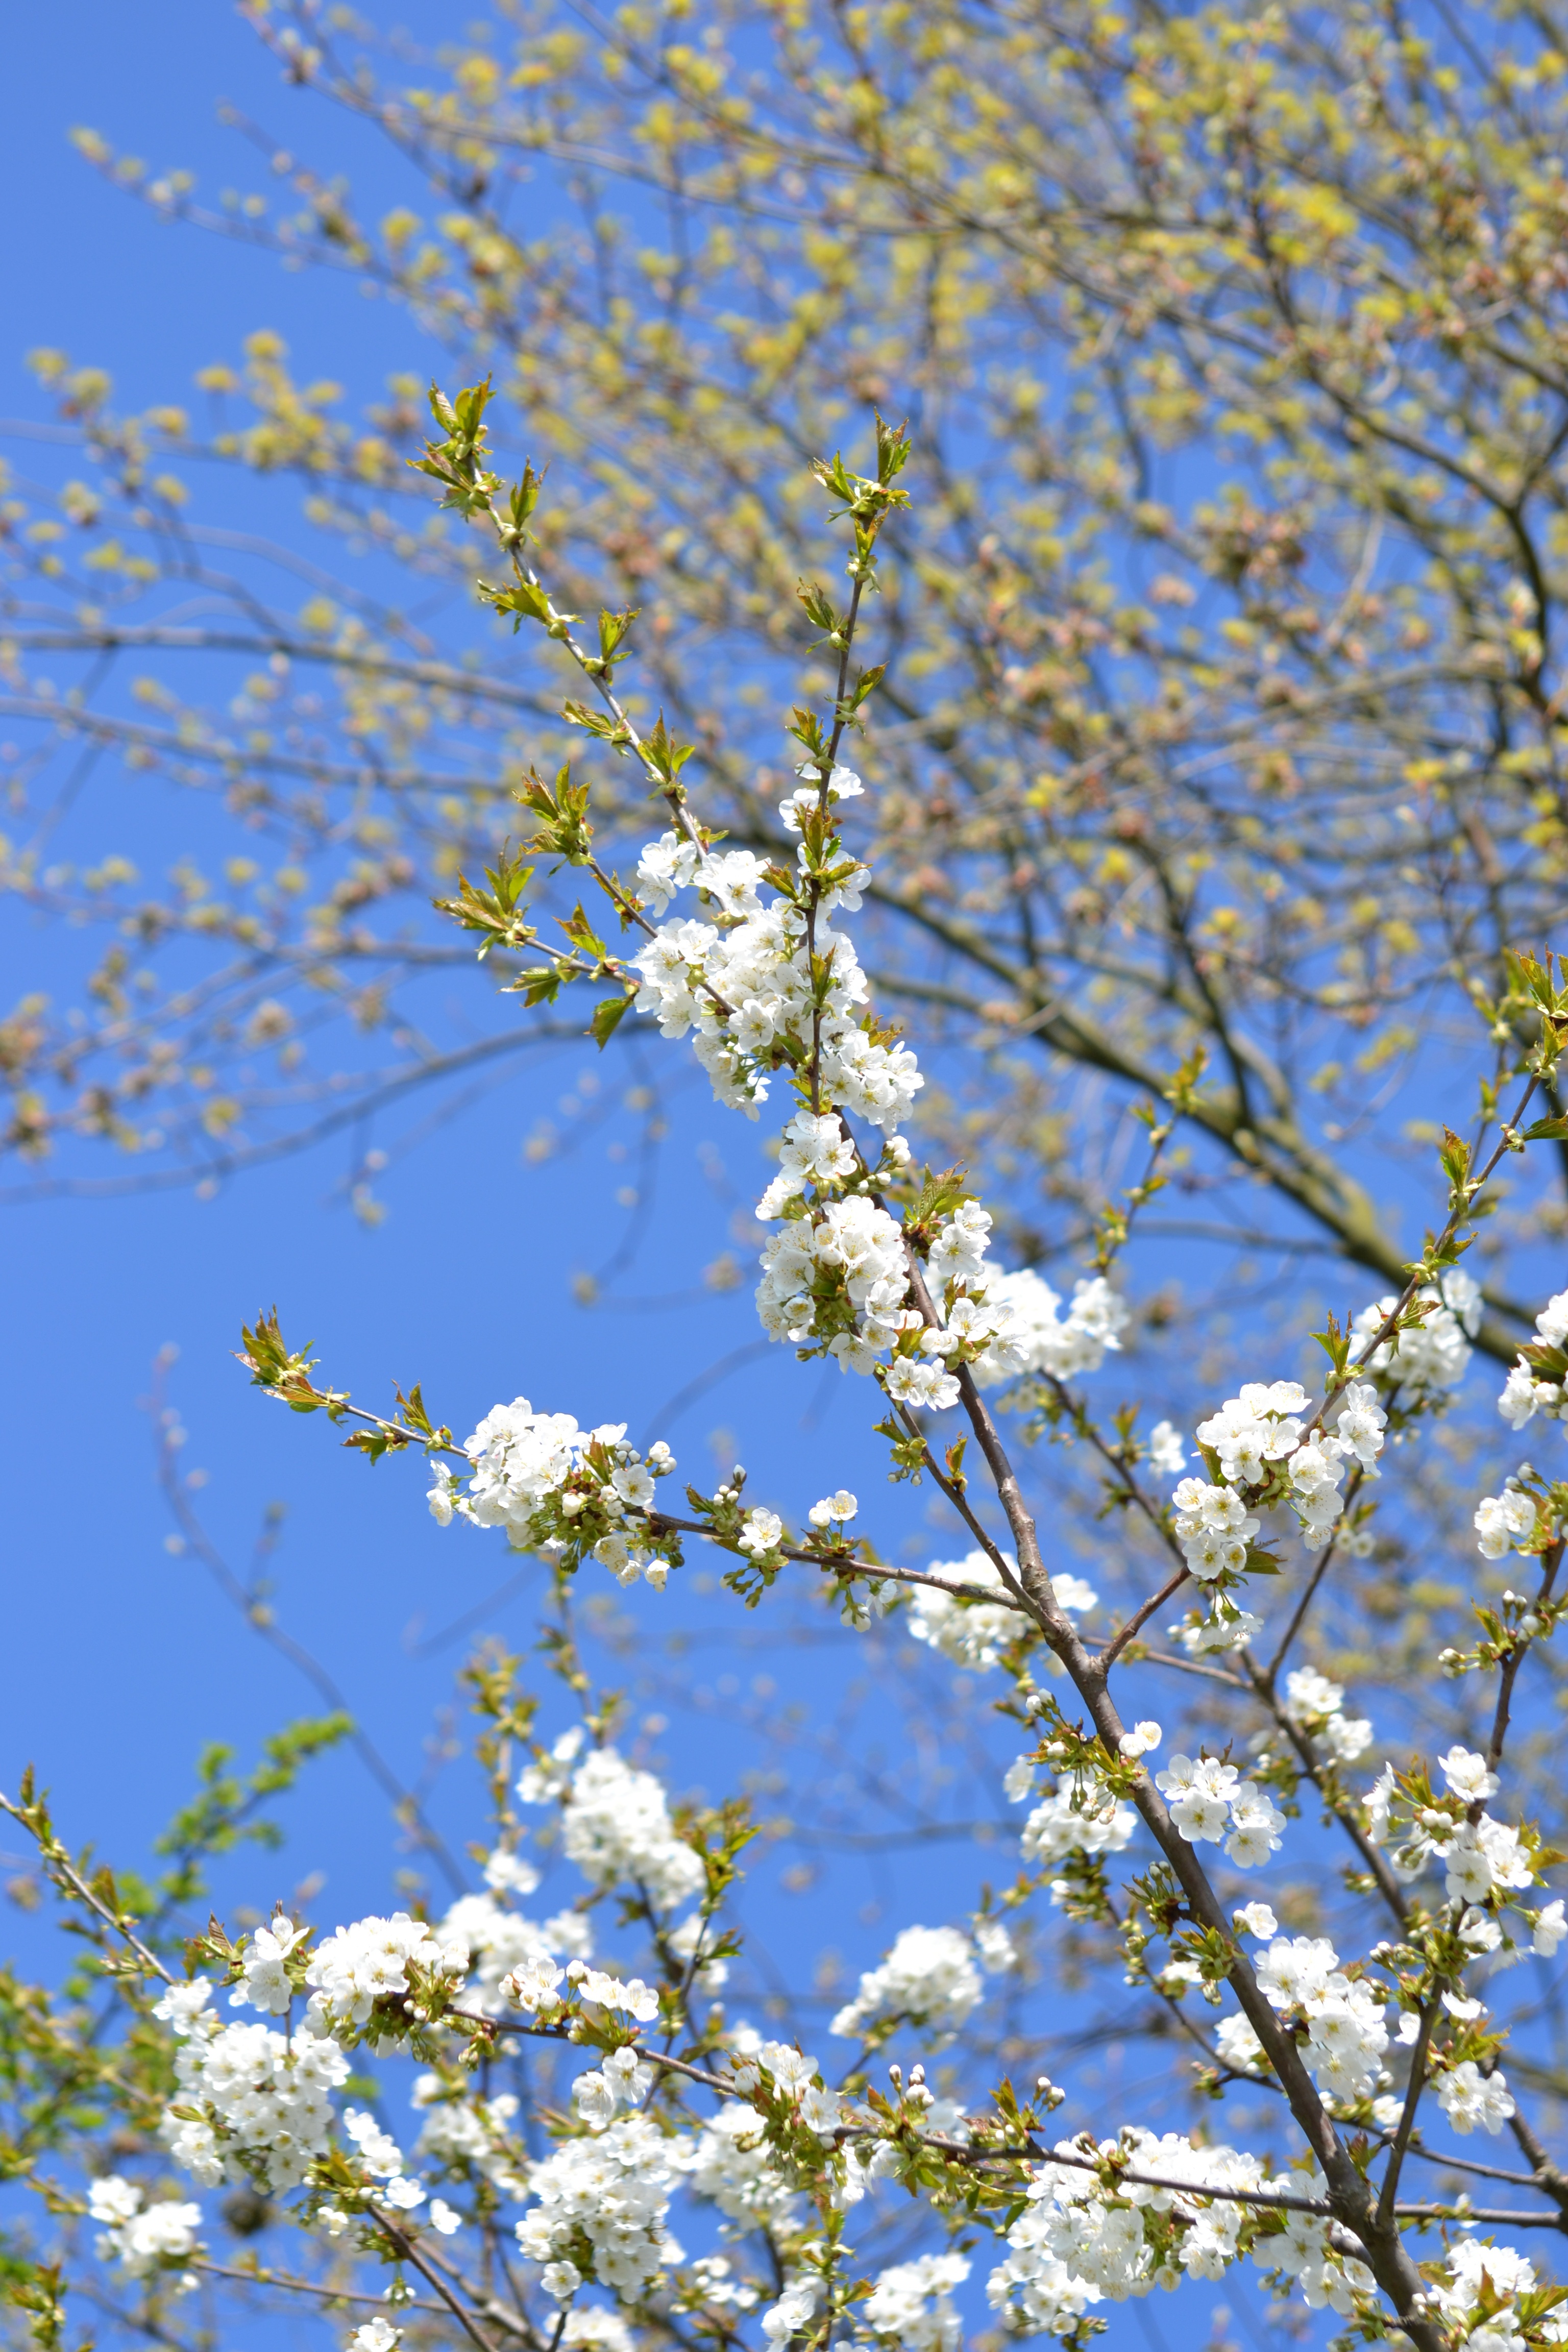
tree, nature, branch, blossom, plant, sky, white, sunlight, flower, bloom, food, spring, produce, botany, flora, wildflower, flowers, shrub, flowering plant, land plant